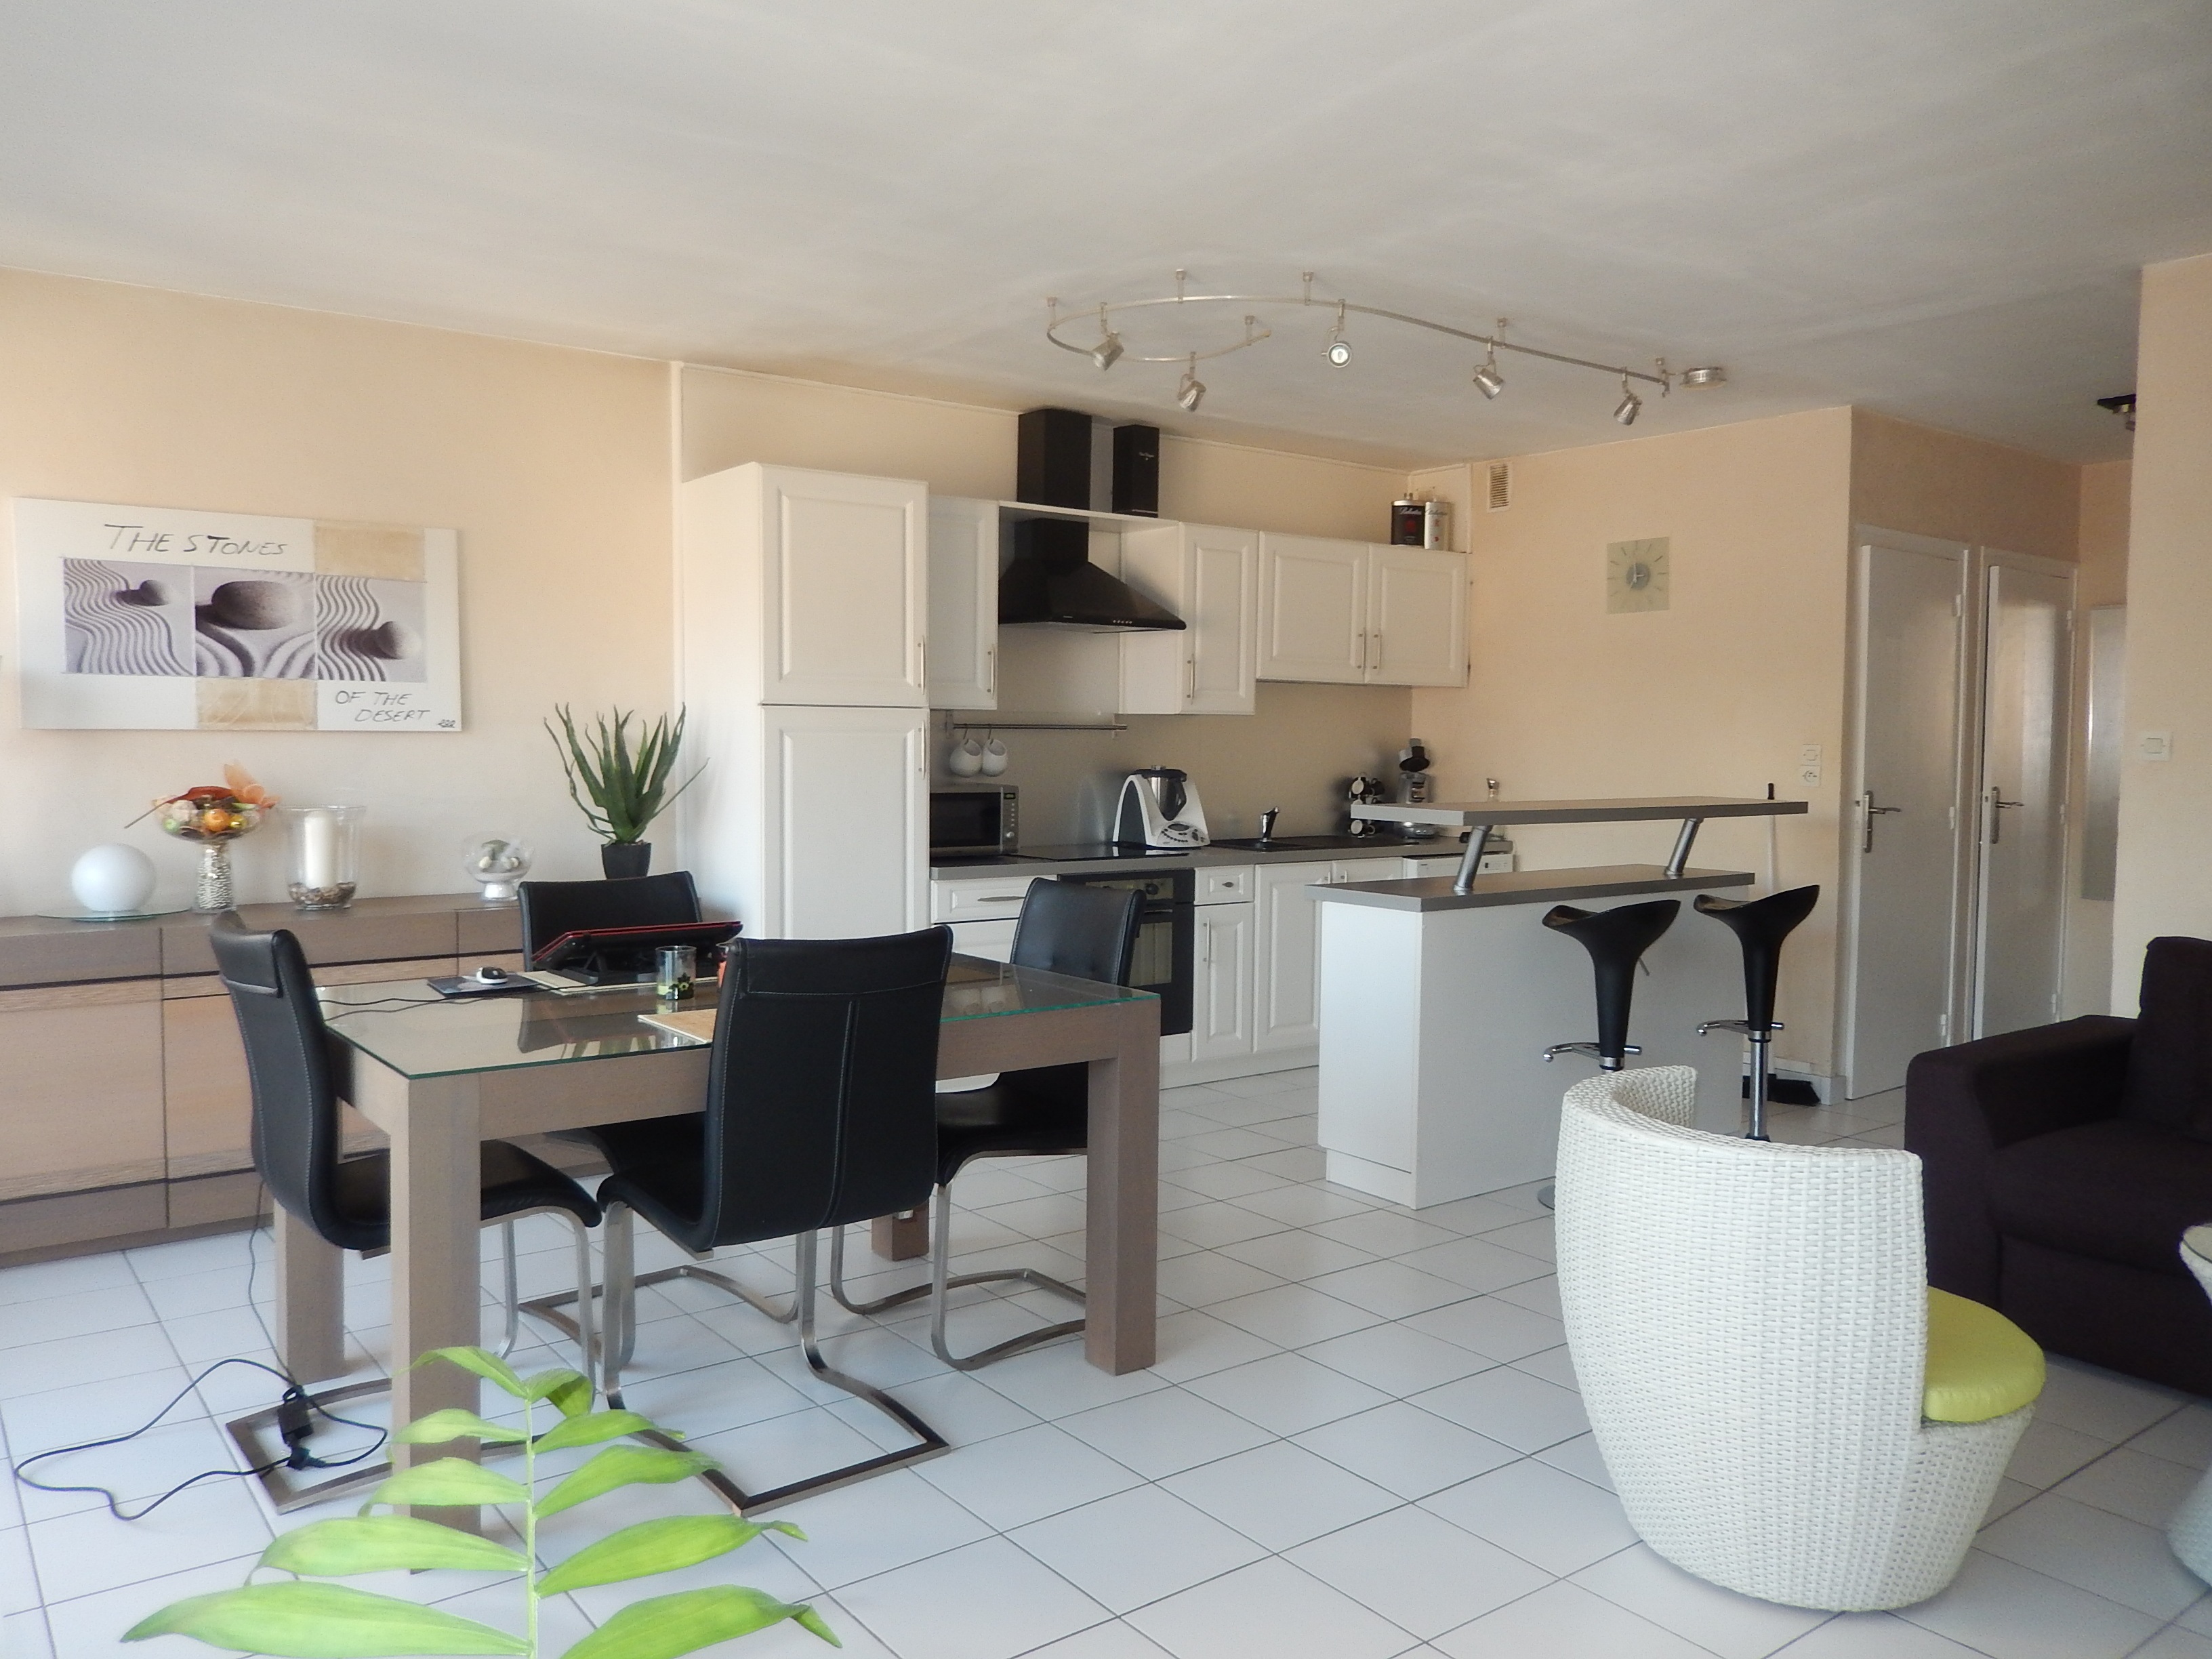
villa, house, floor, home, decoration, cottage, loft, property, living room, room, apartment, interior design, design, estate, suite, condominium, real estate, dining room